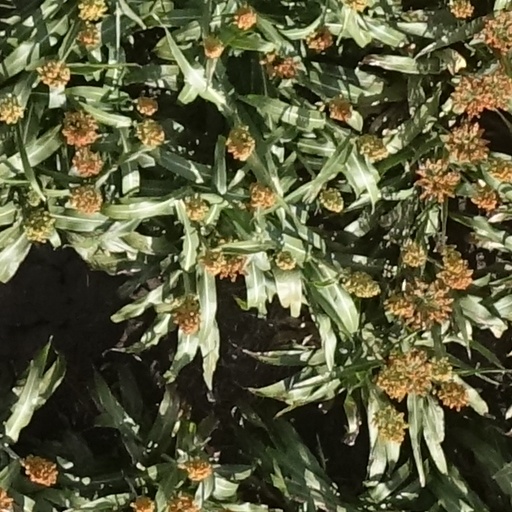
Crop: sorghum